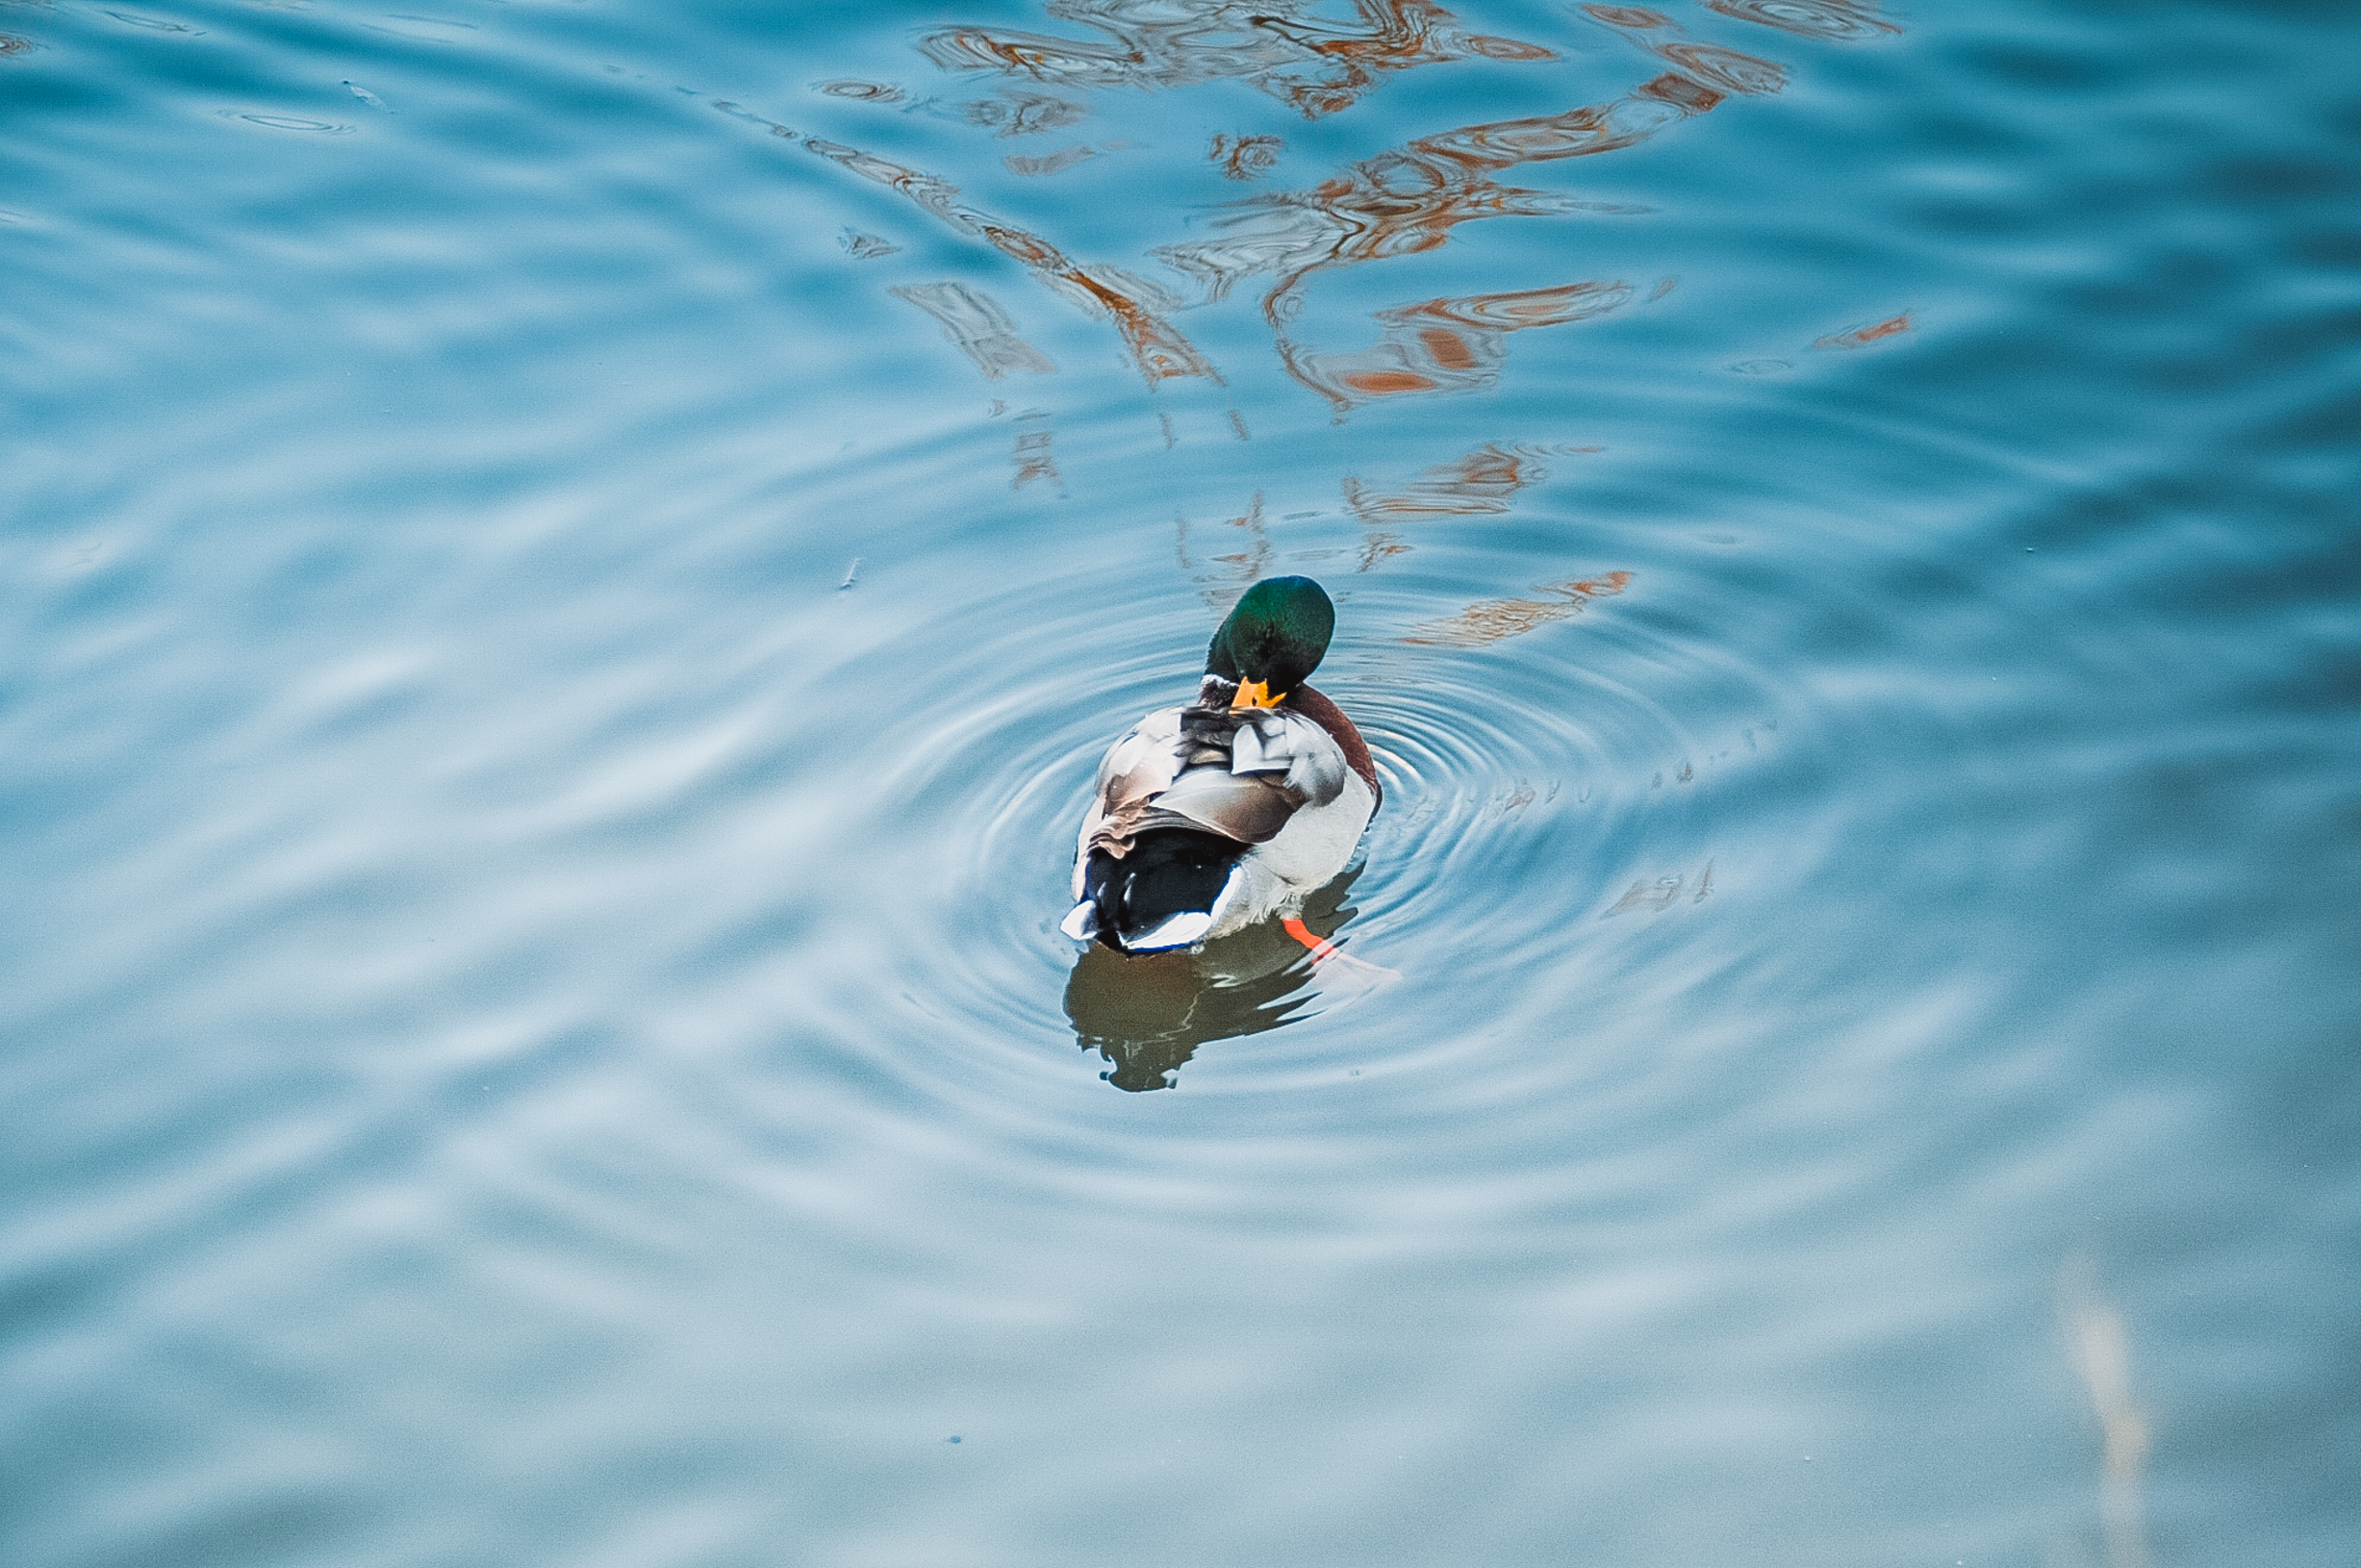
sea, water, wave, reflection, blue, extreme sport, duck, water bird, water sport